The Mars Volta

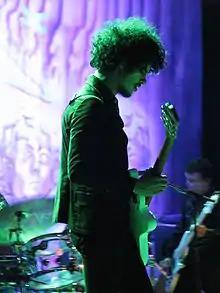
Omar Rodríguez-López playing at the Roy Wilkins Auditorium in Saint Paul, Minnesota on April 21, 2008

The song "Wax Simulacra" won the 2009 Grammy Award for Best Hard Rock Performance. It was the band's first nomination and win. The band members thanked their families and Bixler urged people not to forget the memories of the recently departed Lux Interior and Ron Asheton.